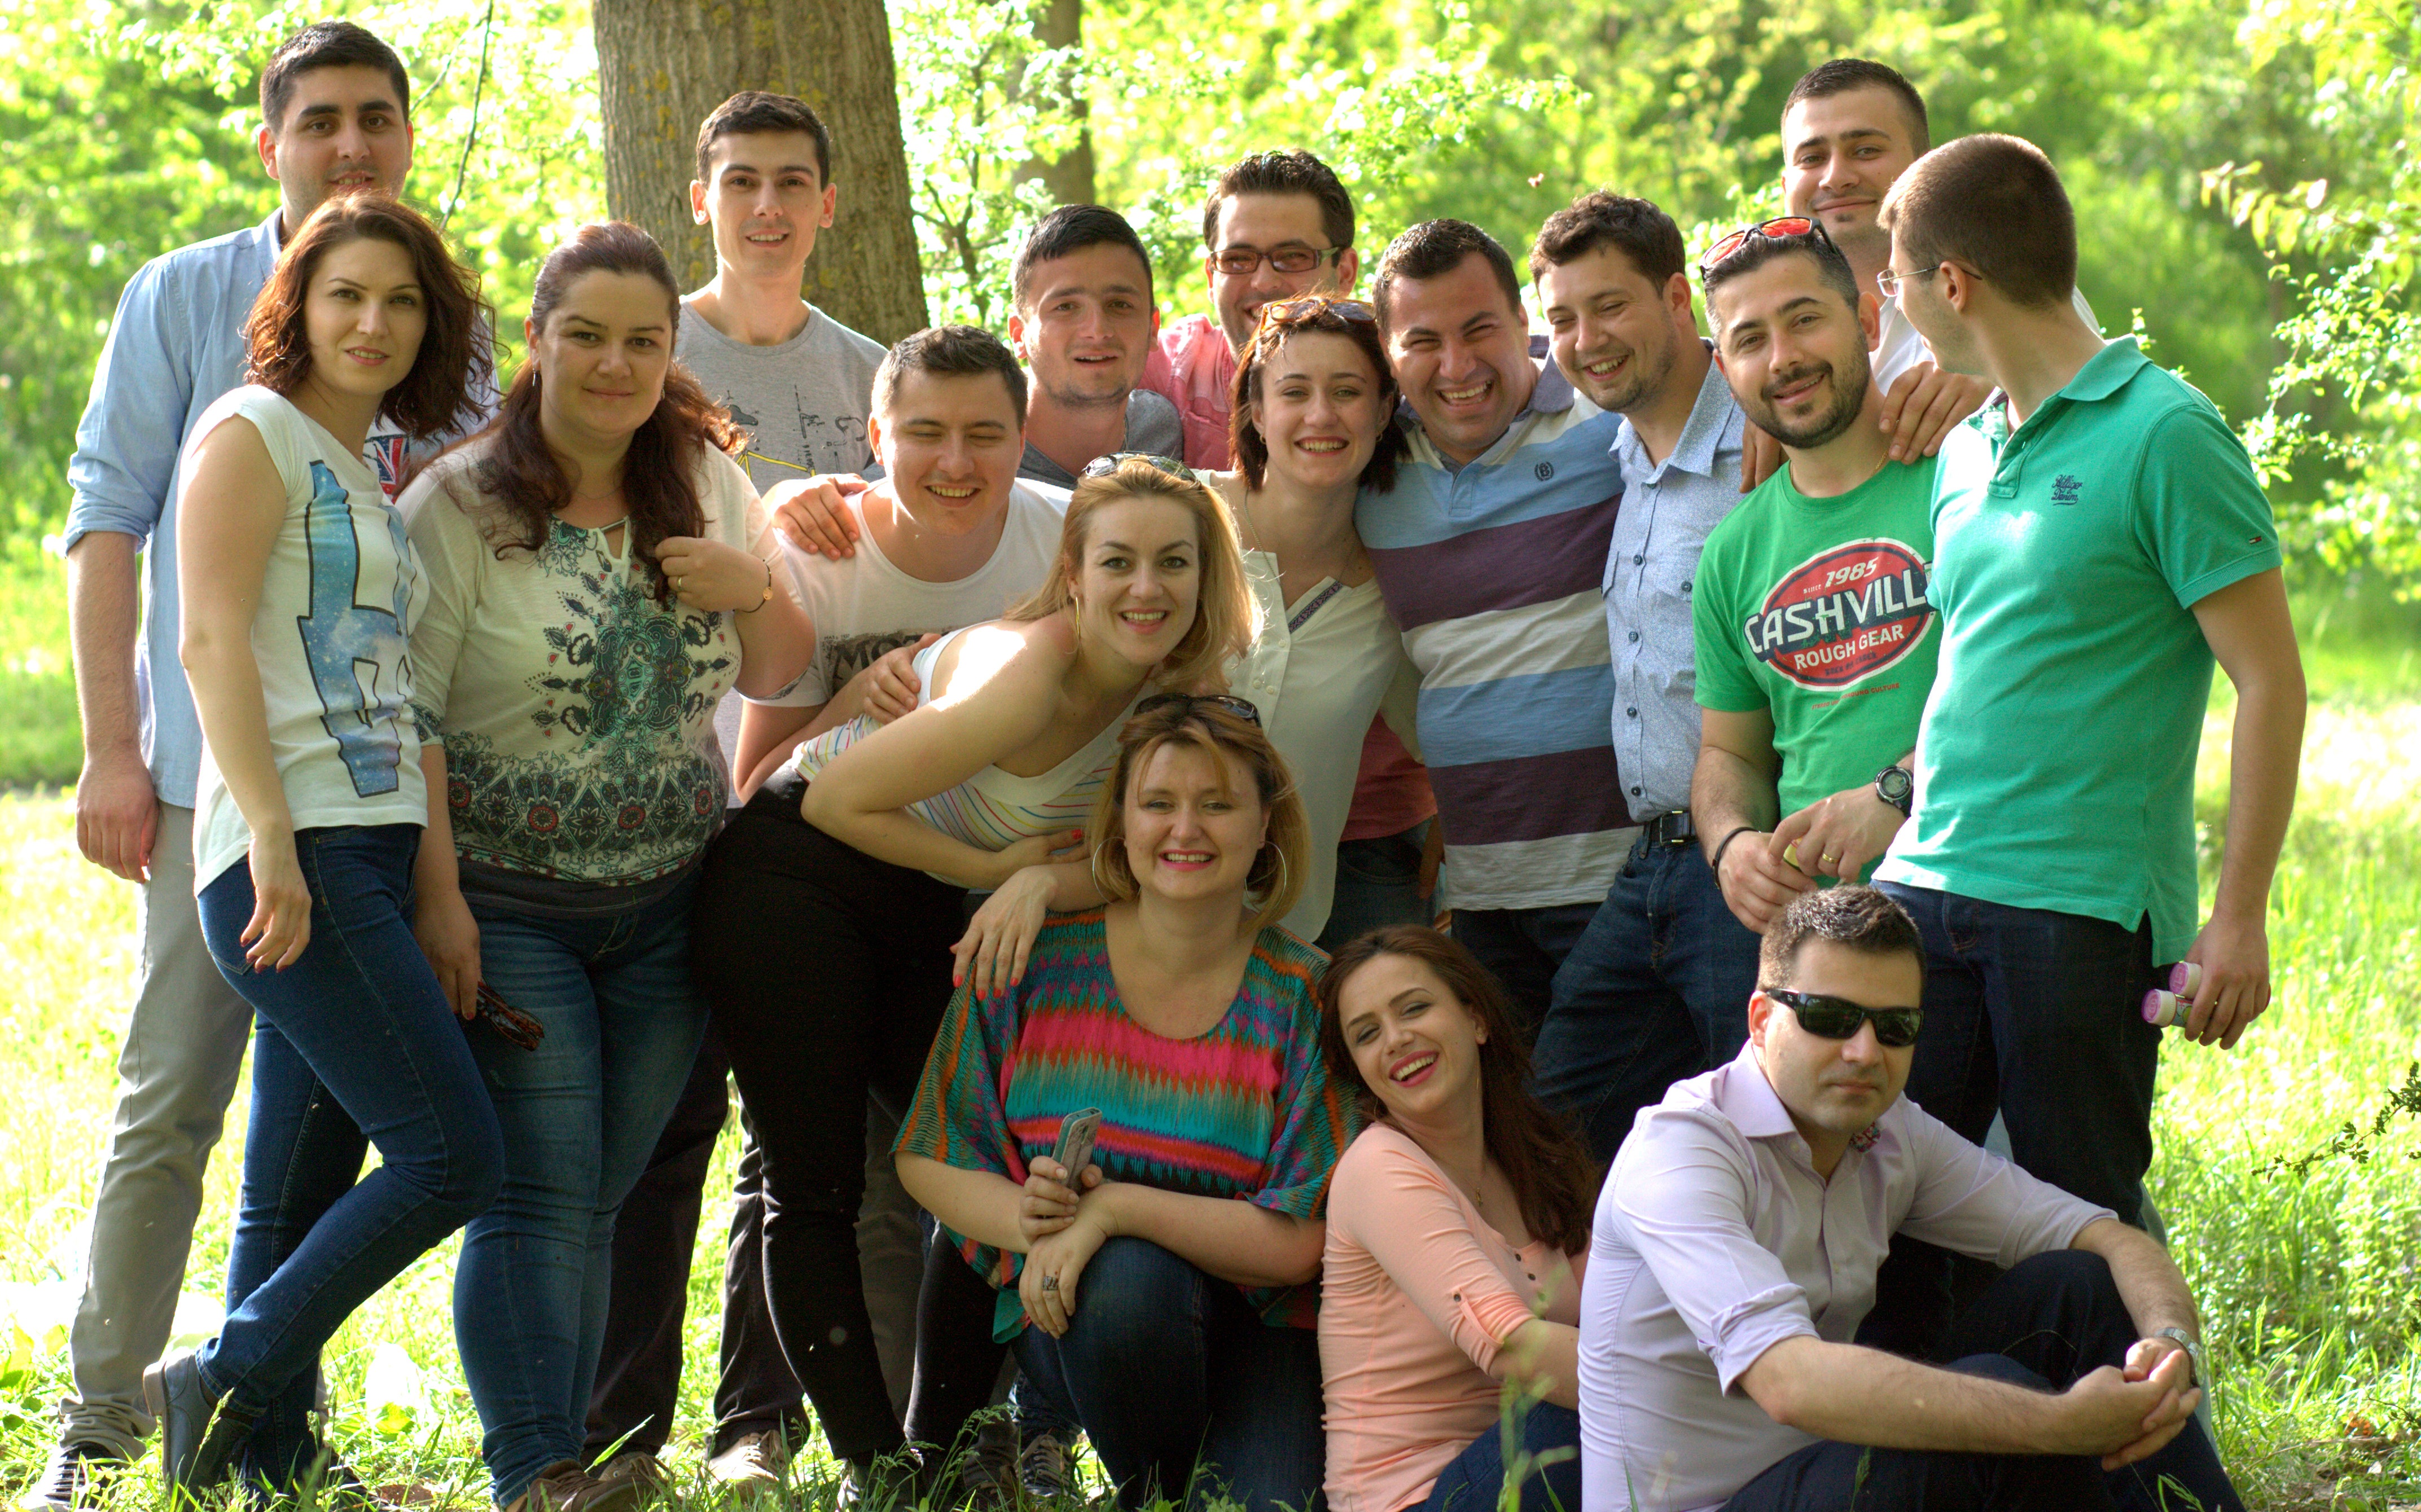
person, people, love, youth, community, student, friendship, buddy, team, funny, joy, class, the gang, social group, family reunion